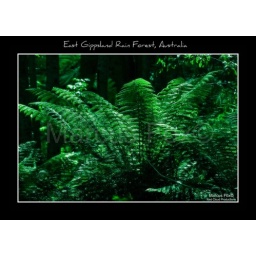
Gippsland rain forest is under threat. In this photo is lush fern trees that are termed to logging